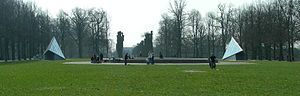
Cisternerne
Cisternerne (2007)
Cisternerne er Københavns vandforsynings tidligere højdebeholdere under Valby Bakke, i Søndermarken over for Frederiksberg Slot. I dag er Cisternerne en del af Frederiksbergmuseerne. Nedgangen er markeret ved to glaspyramider.